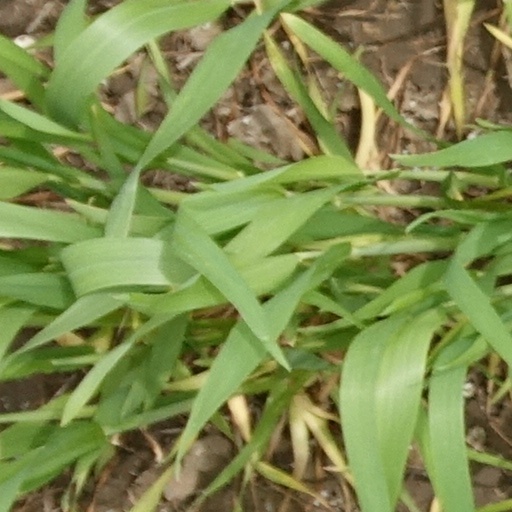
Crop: wheat